William Openshaw

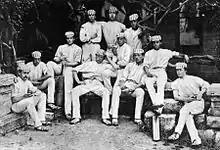
Harrow Cricket XI 1869 for the match against Eton, Openshaw fourth from the right of those seated

Openshaw played his club rugby for Manchester (then known as Manchester Football Club). Openshaw made his international debut on 24 March 1879 at The Oval in the England vs Ireland match in which he was on the winning side. He was described by contemporaries as a wonderful dribbler and took part in the second ever "Roses" match between Lancashire and Yorkshire.